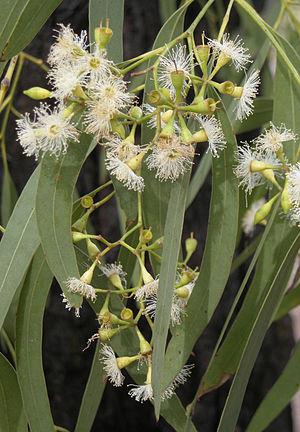
Eucalyptus crebra est un Eucalyptus de grande taille.